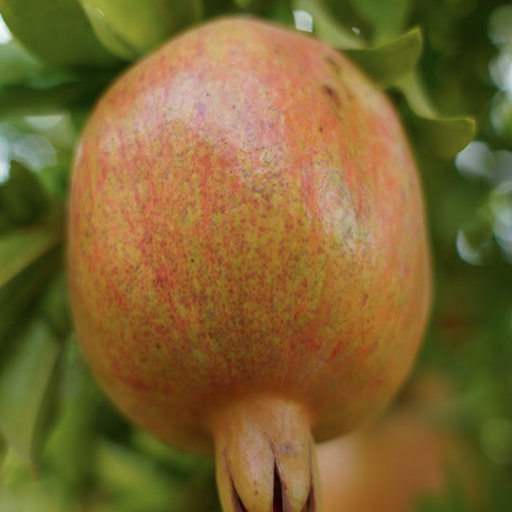
Label: Healthy